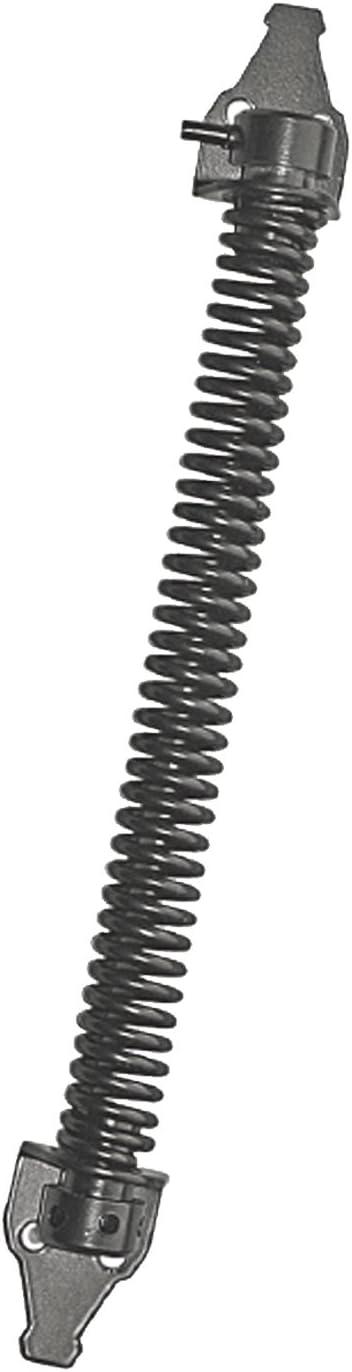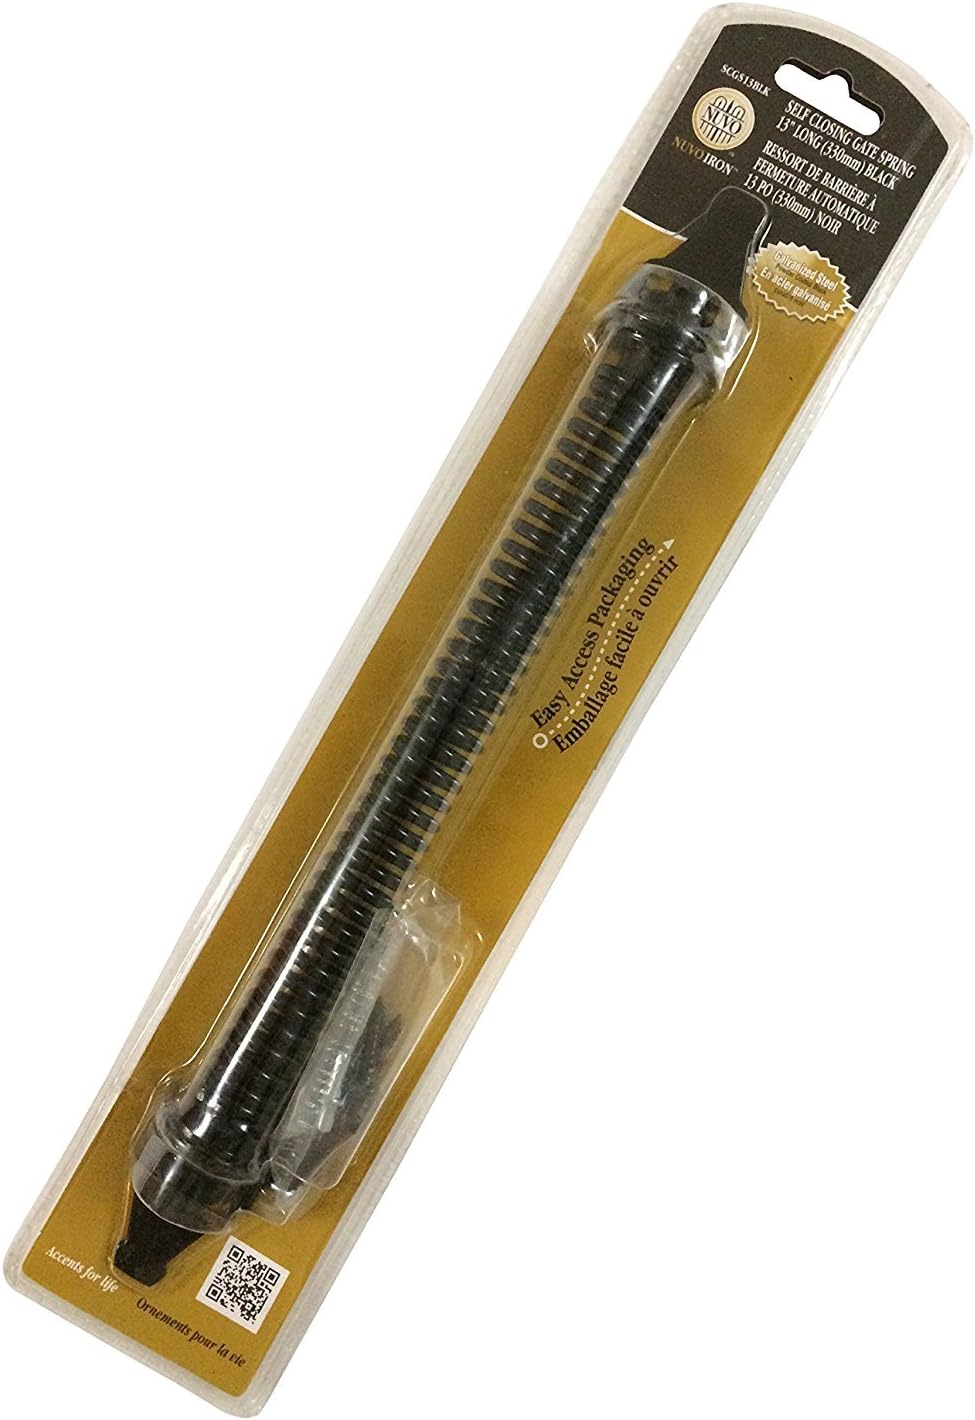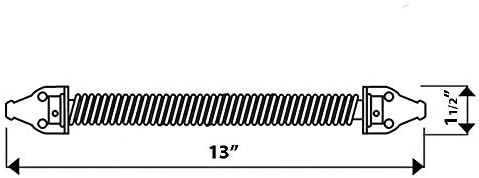
Nuvo Iron Self Closing Gate Spring 13 Long Black Part # SCGS13BLK by Nuvo Iron
Category: Tools & Home Improvement
Nuvo Iron black 13" self-closing gate/door coil spring. Steel coil door and gate spring is ideal for use in applications requiring an automatic self-closing action. Coil can be used on light and heavy duty weight gates or doors as spring tension is fully adjustable. This self closing gate spring is made of heavier and thicker steel than what is currently available in the market. Each is individually packaged; packaging may differ from photo.
Features: Designed to close doors and gates automatically | Spring is self closing | Closing tension is adjustable | Made of galvanized steel powder coated black | Installation instructions and hardware included